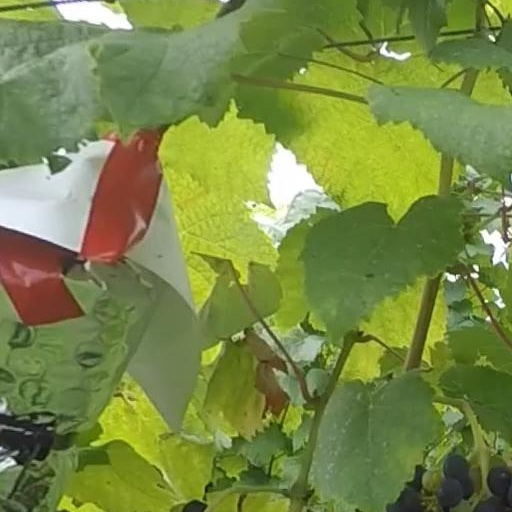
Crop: grape